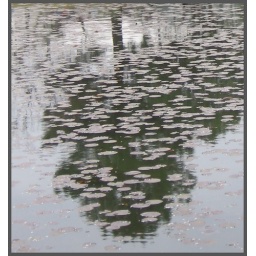
60 tree in blossom water